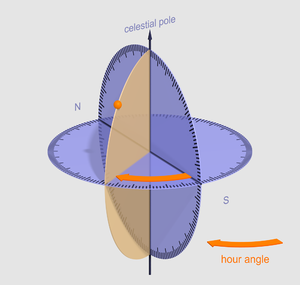
L'angle horaire d'un corps céleste est l'angle entre le méridien et le cercle horaire sur lequel le corps se trouve.